Advie railway station

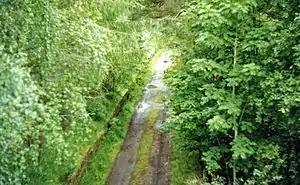
Advie station site in 1997

Advie railway station served the village of Advie, Morayshire, in Scotland.